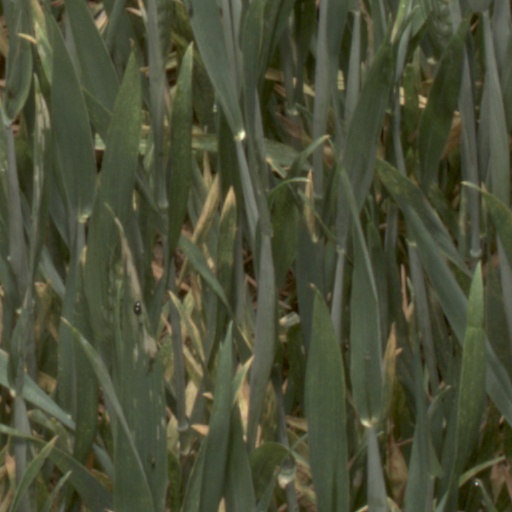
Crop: wheat